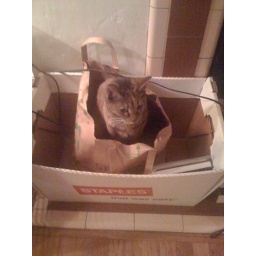
Petunia in a bag in a box